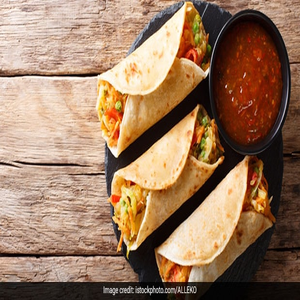
Dish: kathiroll